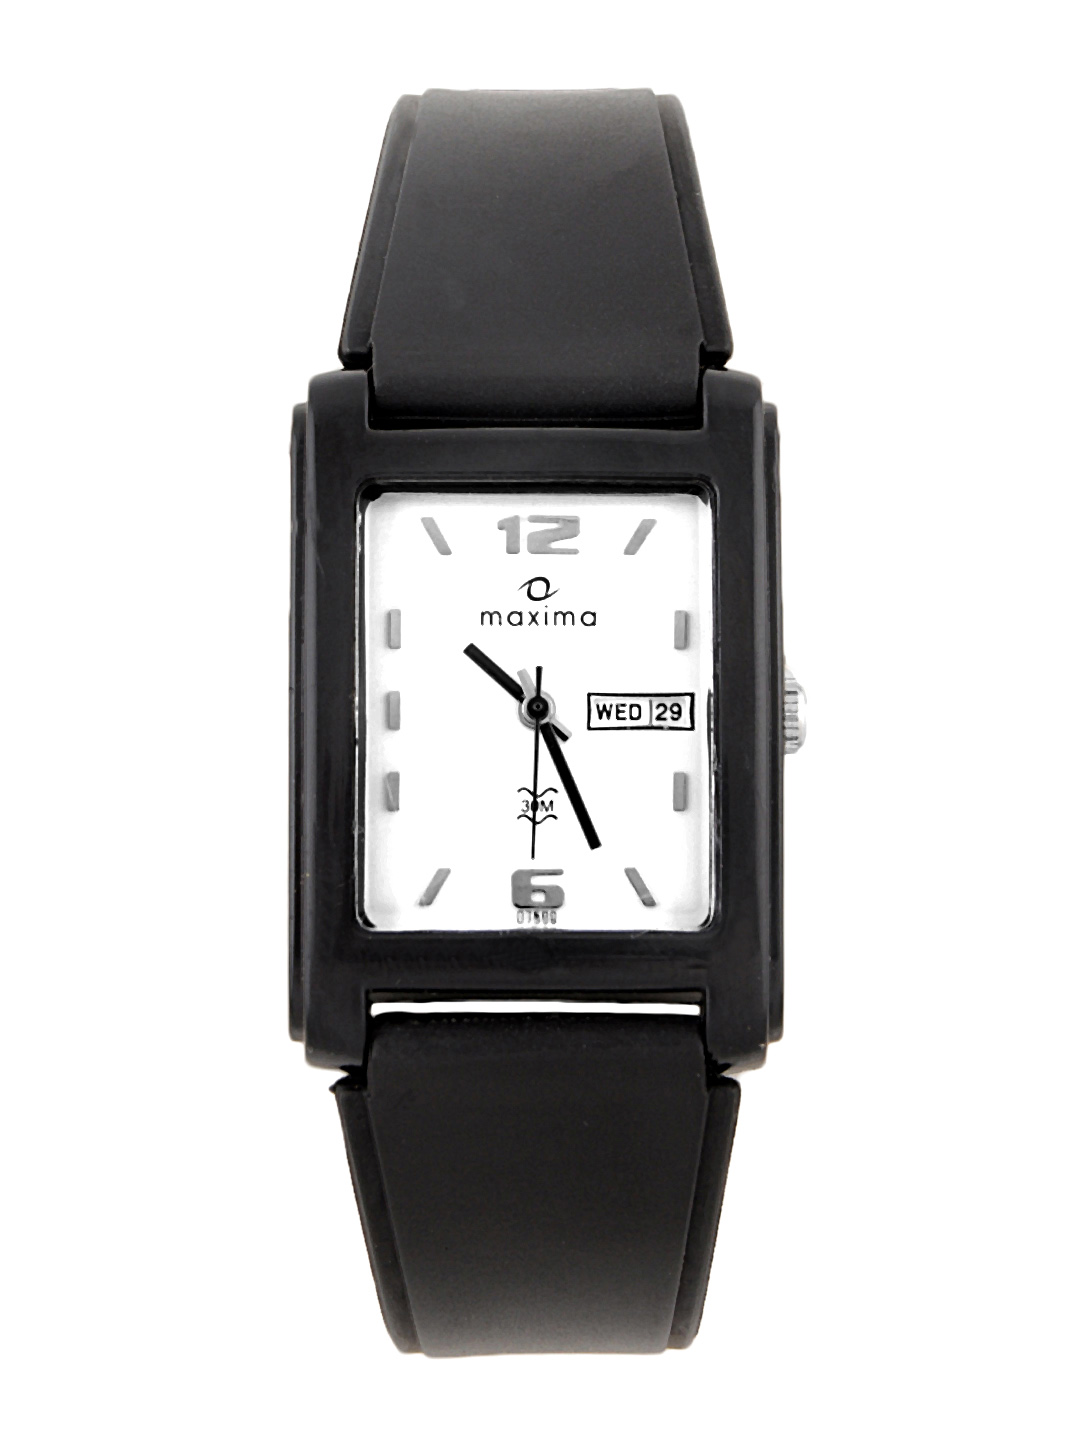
Maxima Men White Dial Watch
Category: Accessories / Watches / Watches
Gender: Men
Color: White
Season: Winter 2016
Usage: Casual